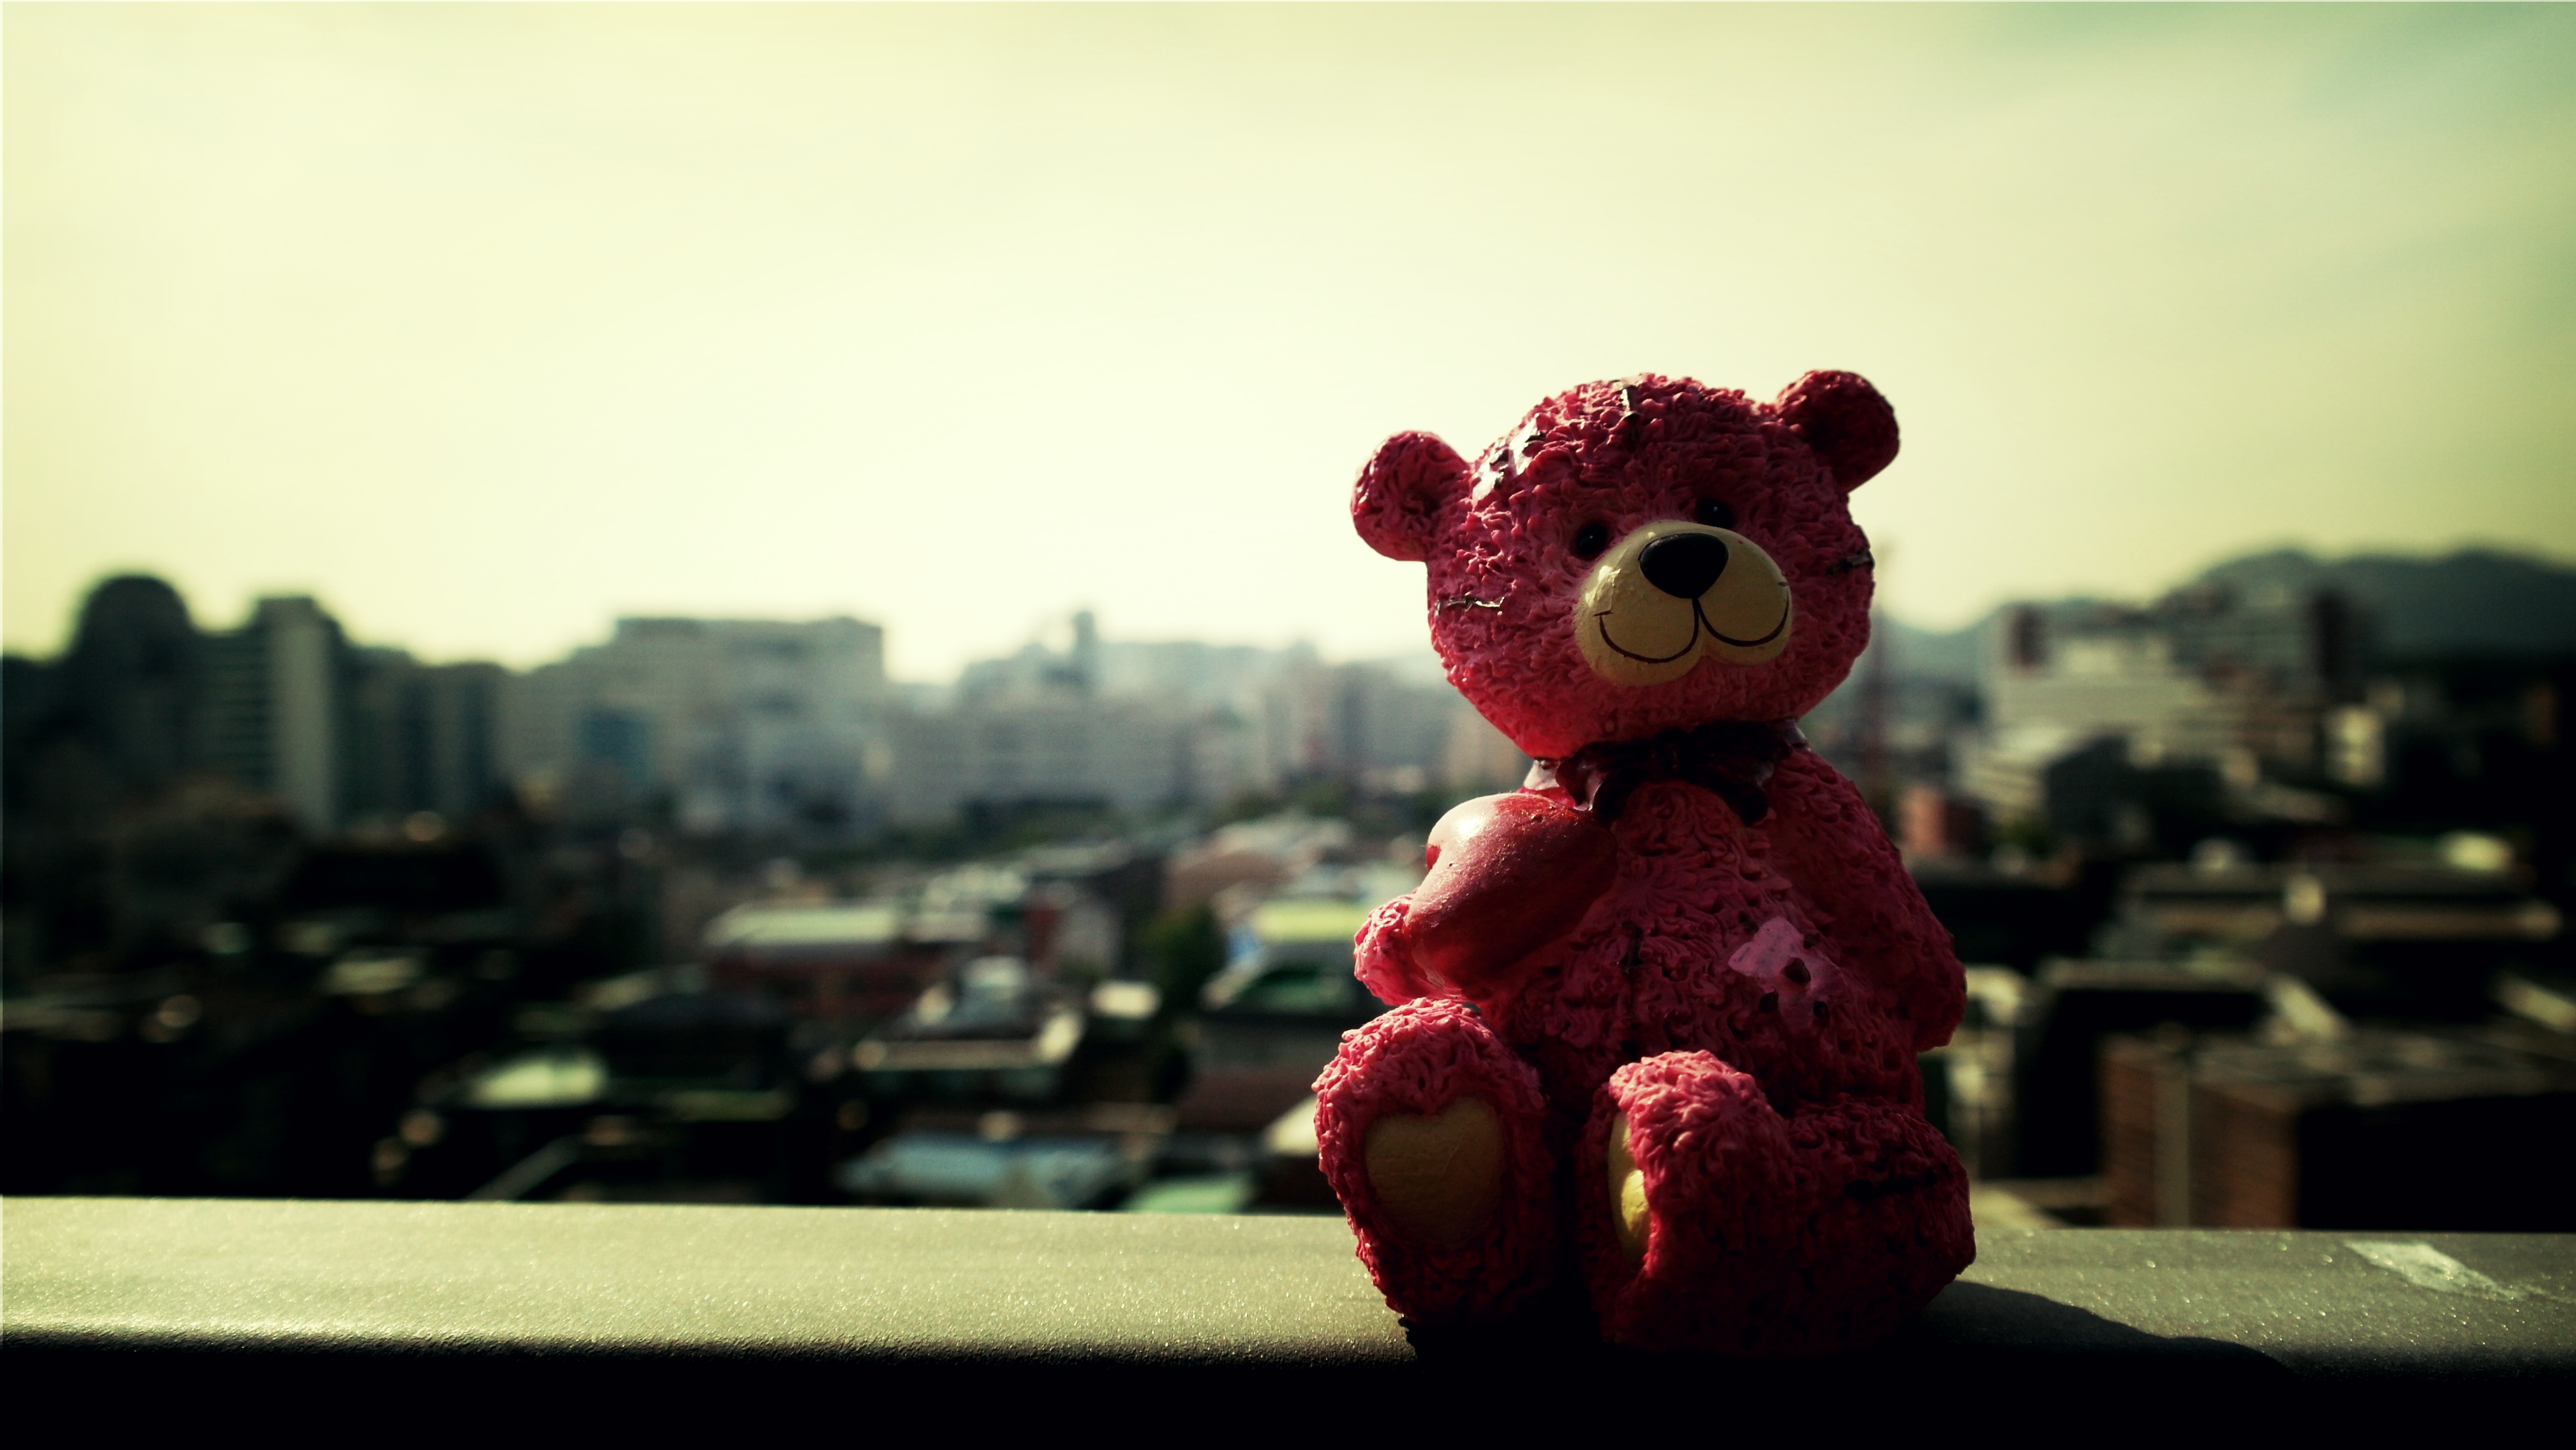
flower, bear, red, color, toy, teddy bear, art, teddy